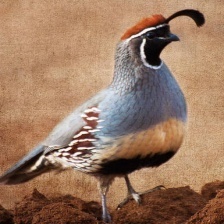
Species: GAMBELS QUAIL
Scientific name: CALLIPEPLA GAMBELII
ImageNet parent category: quail